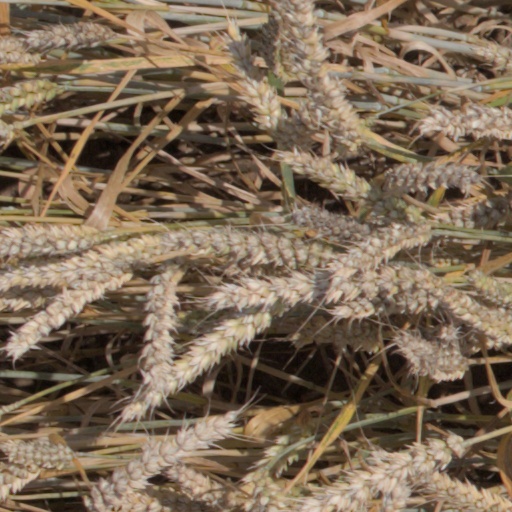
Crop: wheat